Mahjabeen Khaled

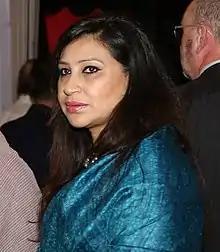

Mahjabeen Khaled (born 16 December 1966) is a Bangladeshi politician. She is a former Member of Parliament from Women's Reserved Seat. She was a former member of the Parliamentary Standing Committee on Foreign Affairs. She is the daughter of Major General Khaled Mosharraf.